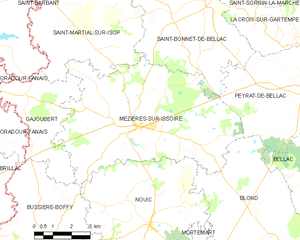
Carte des communes françaises Mézières-sur-Issoire